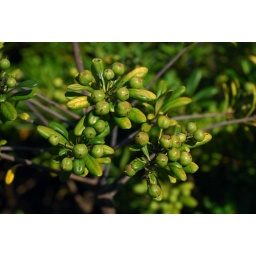
Species from China and JapanCommon street and landscaping tree in San Francisco